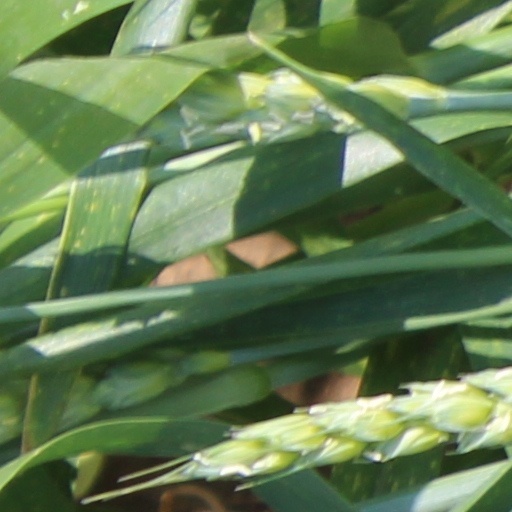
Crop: wheat